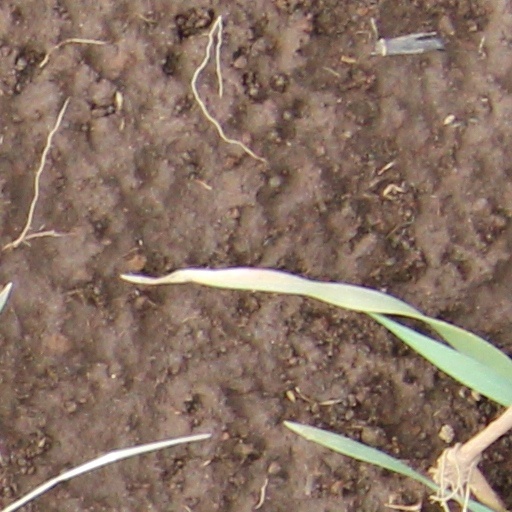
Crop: wheat